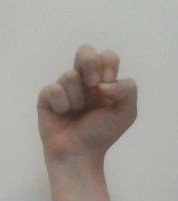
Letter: gaaf